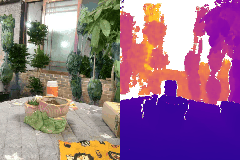
Label: flower_pot